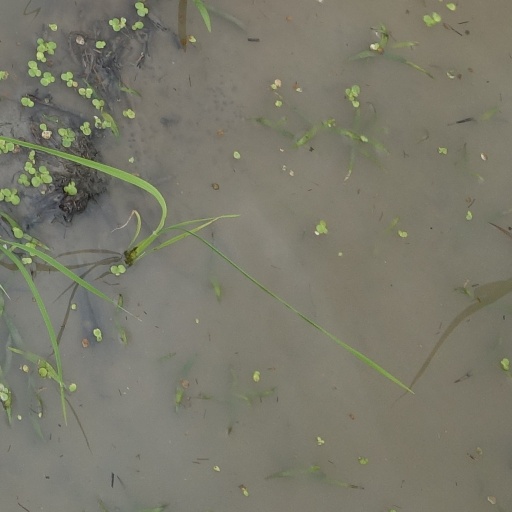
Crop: rice